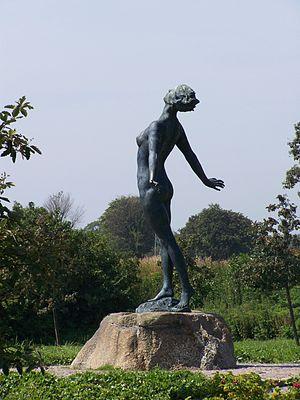
Smygehuk est un village et un petit port de pêche de Suède, connu pour être le point le plus au sud du pays.